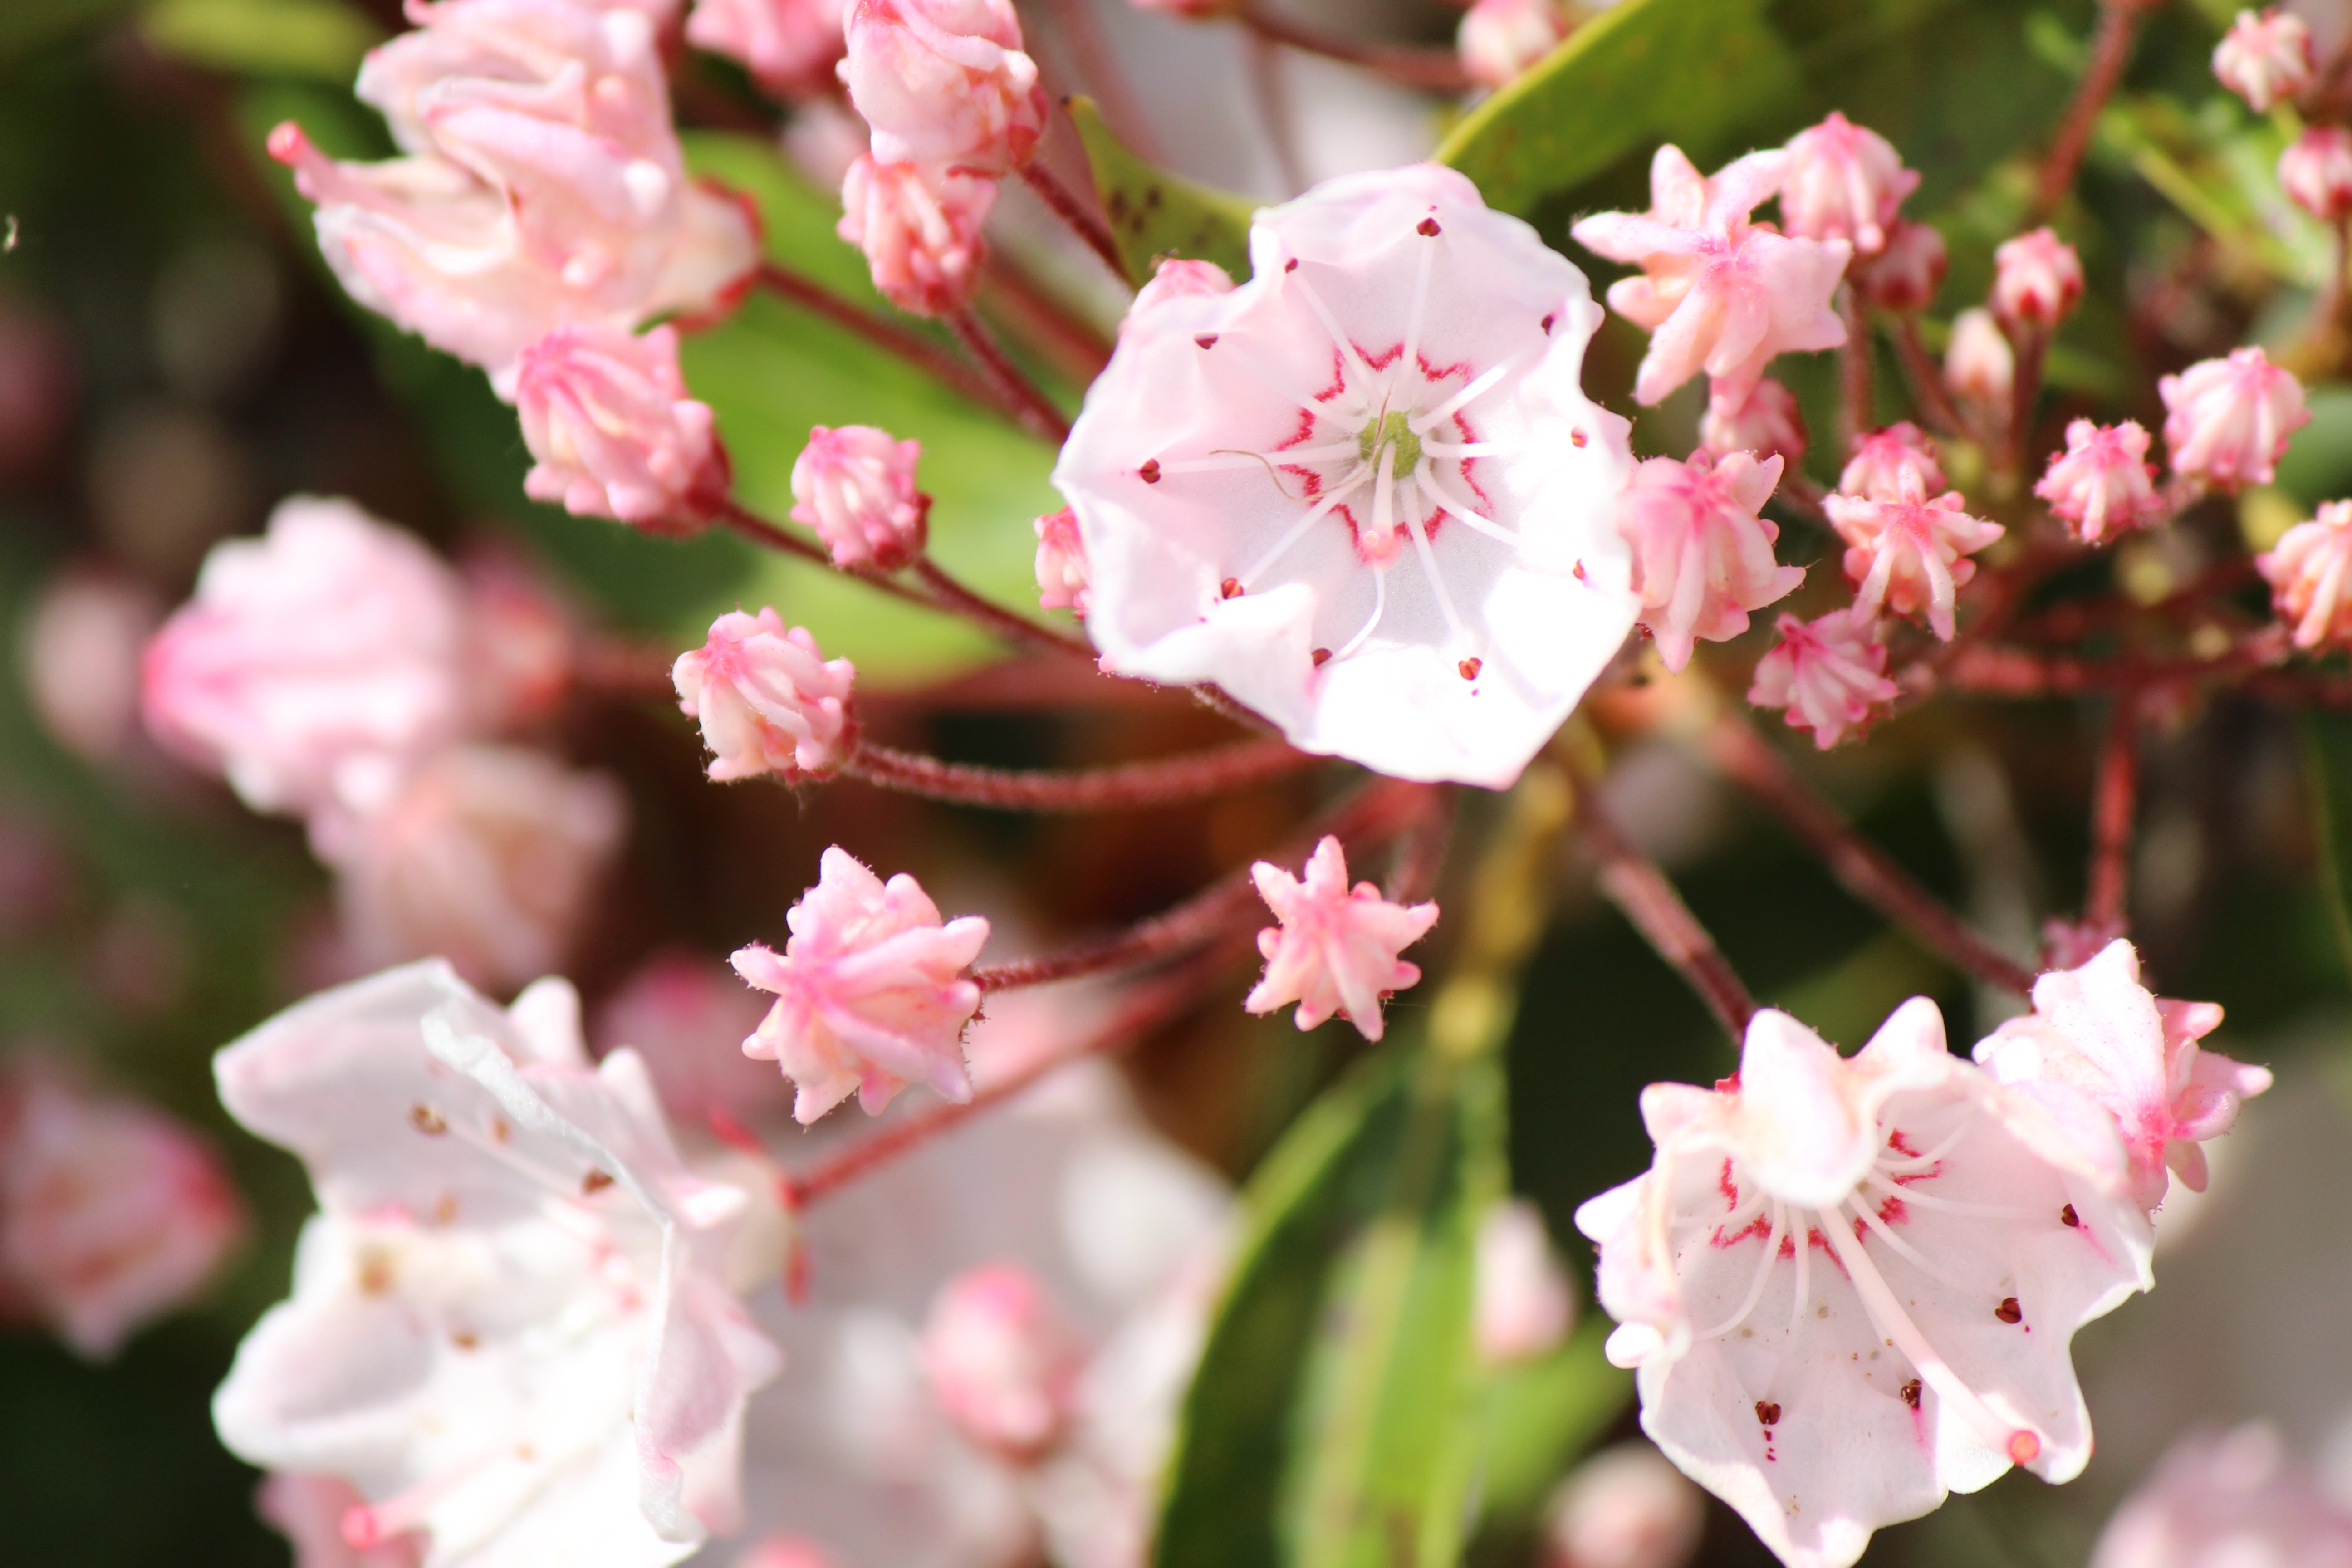
branch, blossom, plant, flower, petal, spring, produce, botany, pink, flora, cherry blossom, shrub, rhododendron, may, fukushima, macro photography, flowering plant, land plant, azuma sports park, kalmia